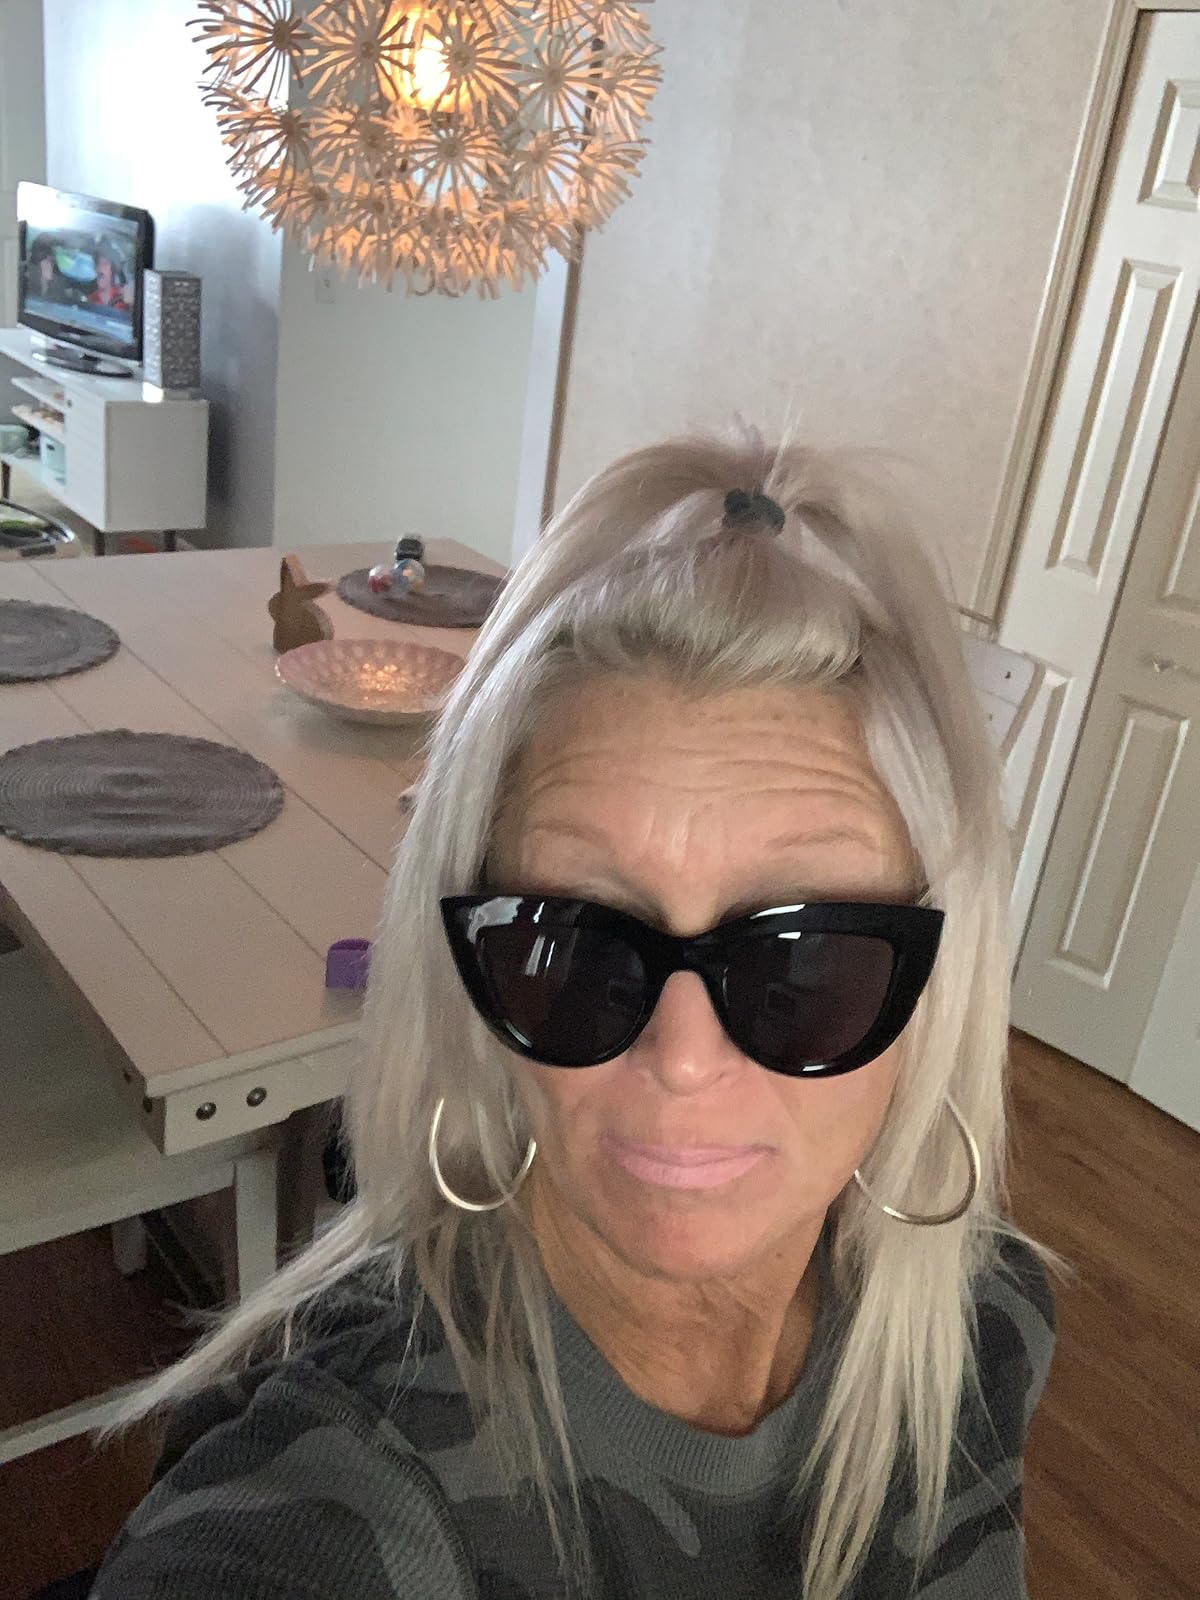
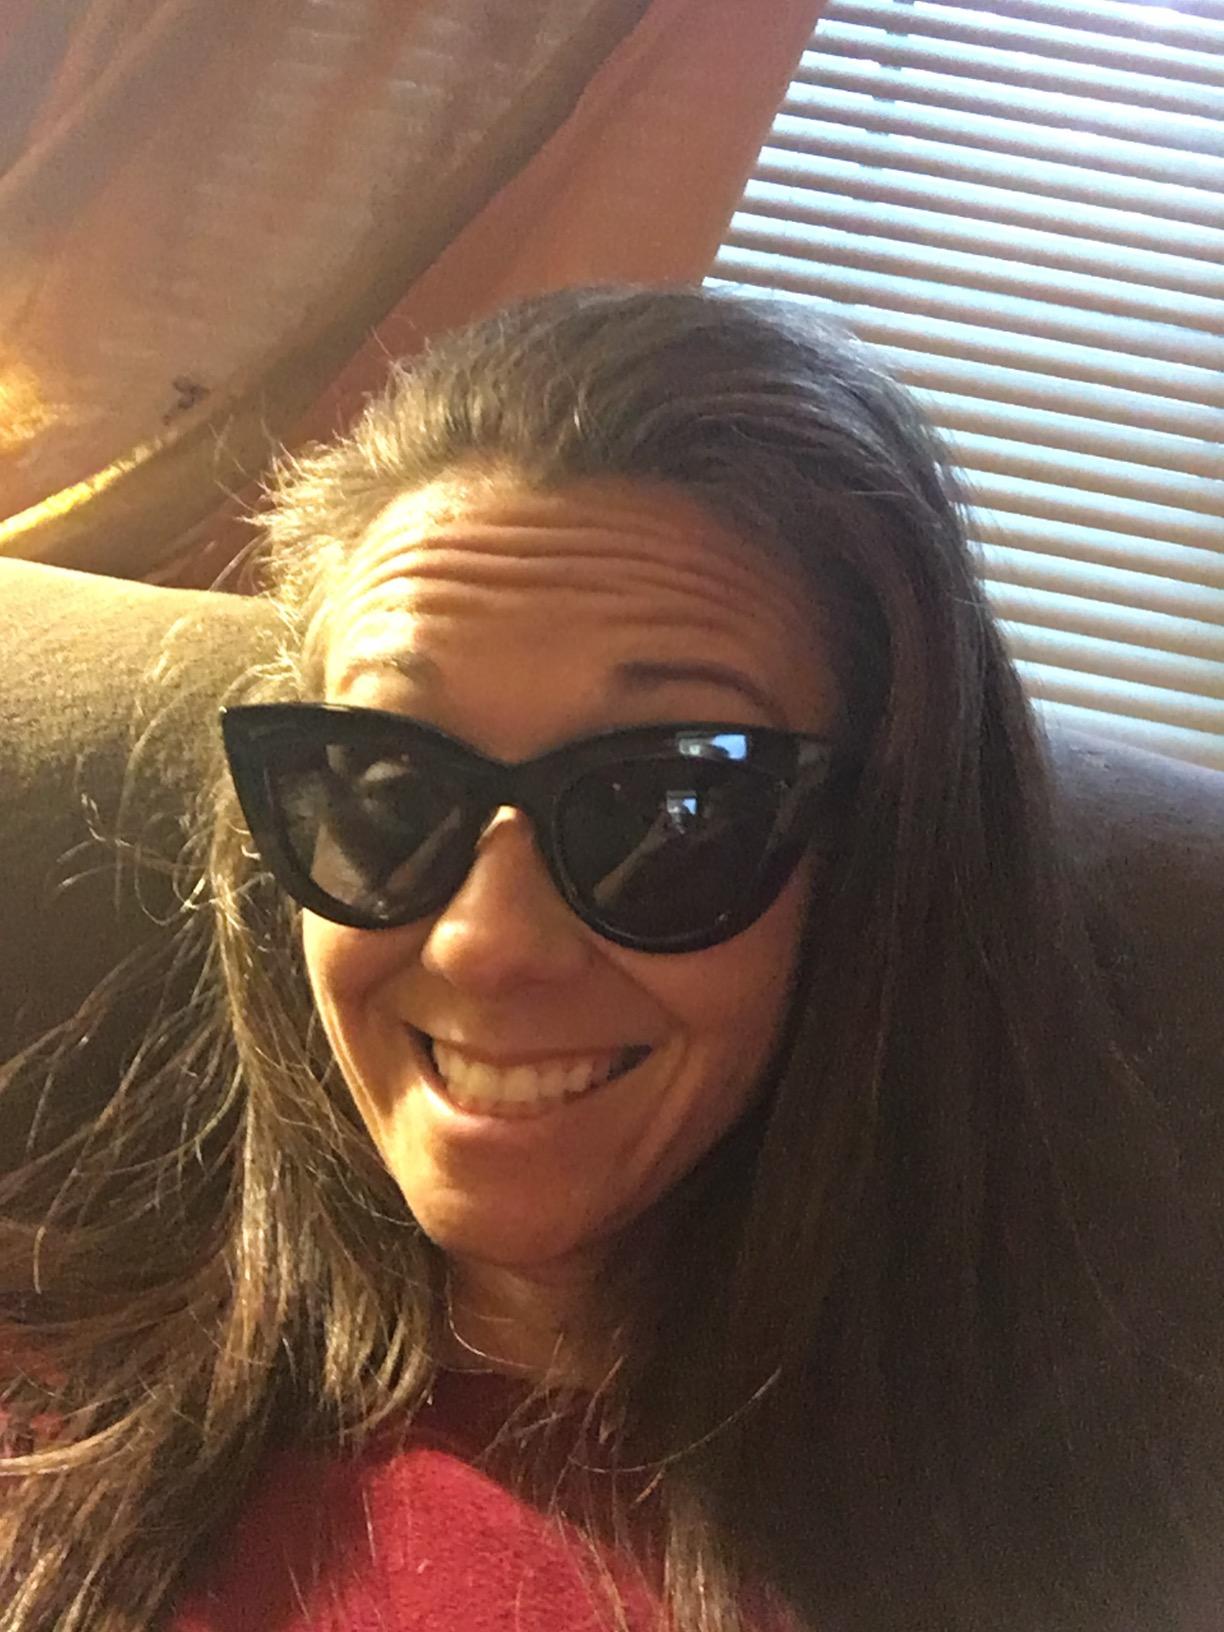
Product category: accessories_sunglasses
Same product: yes